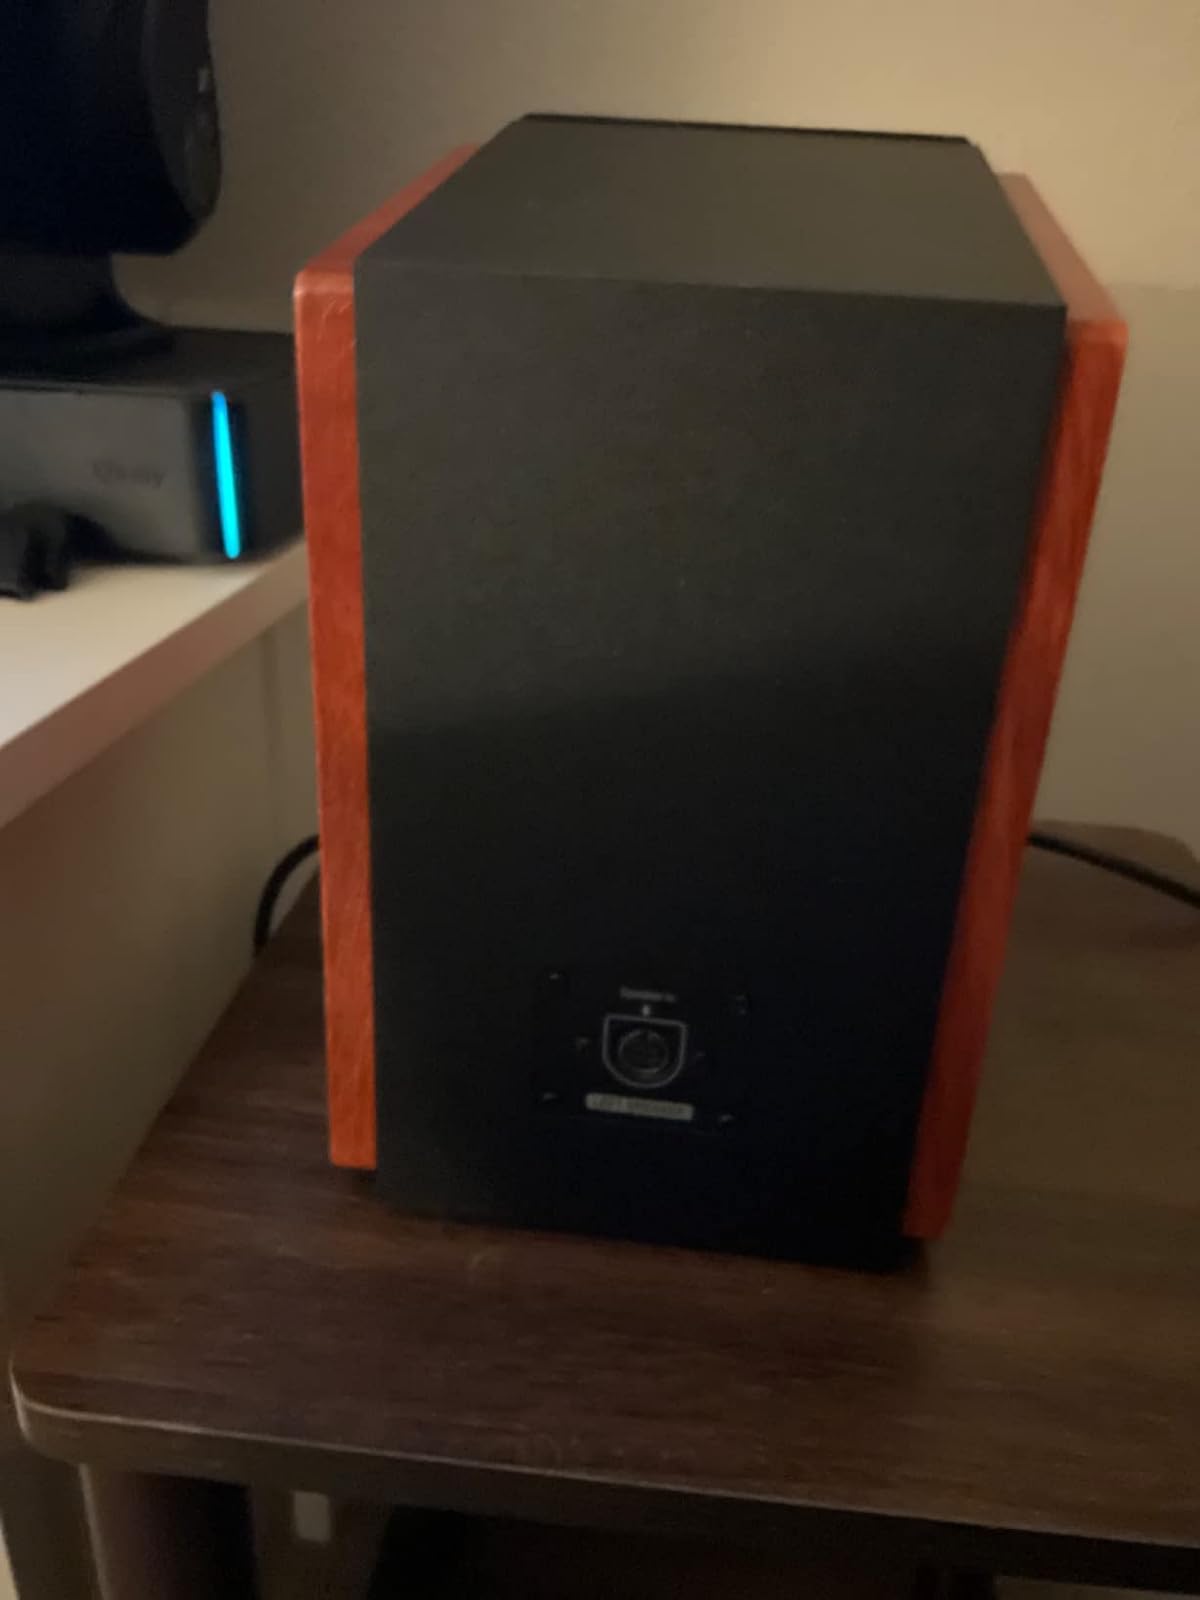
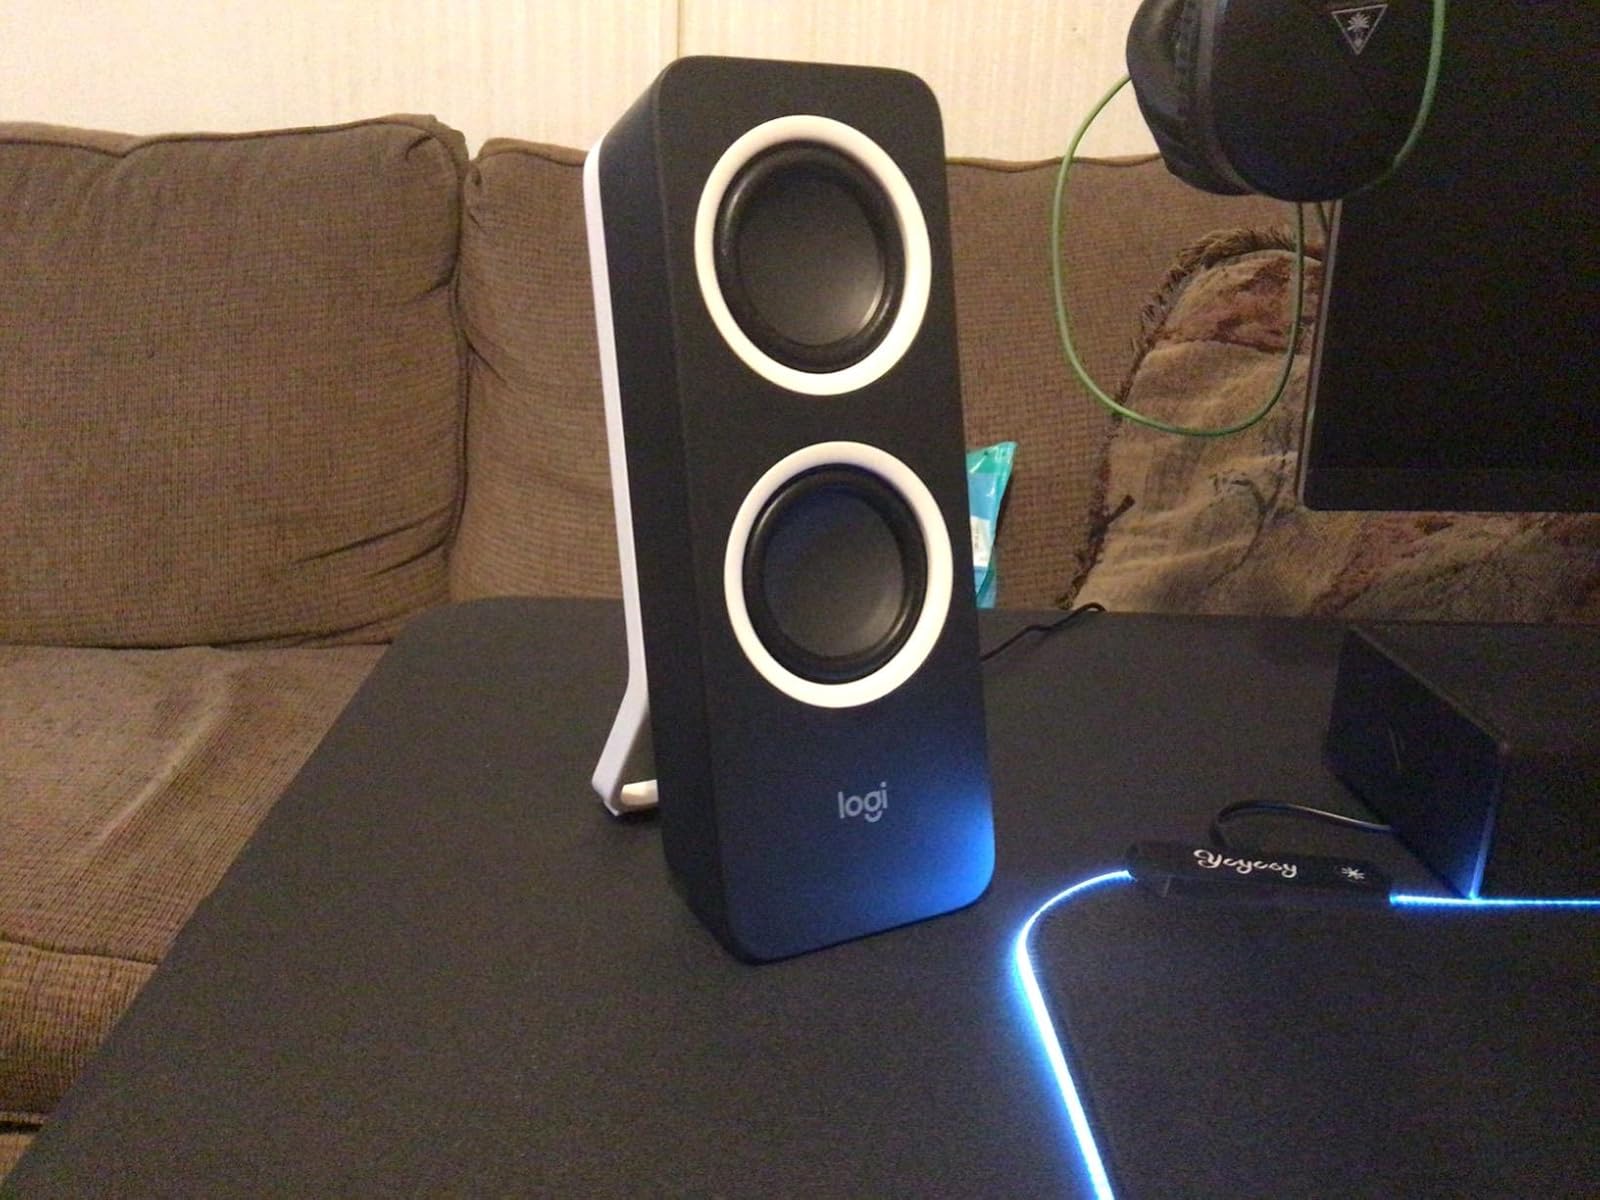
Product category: speaker
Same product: no